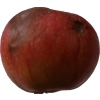
Label: Apple 17